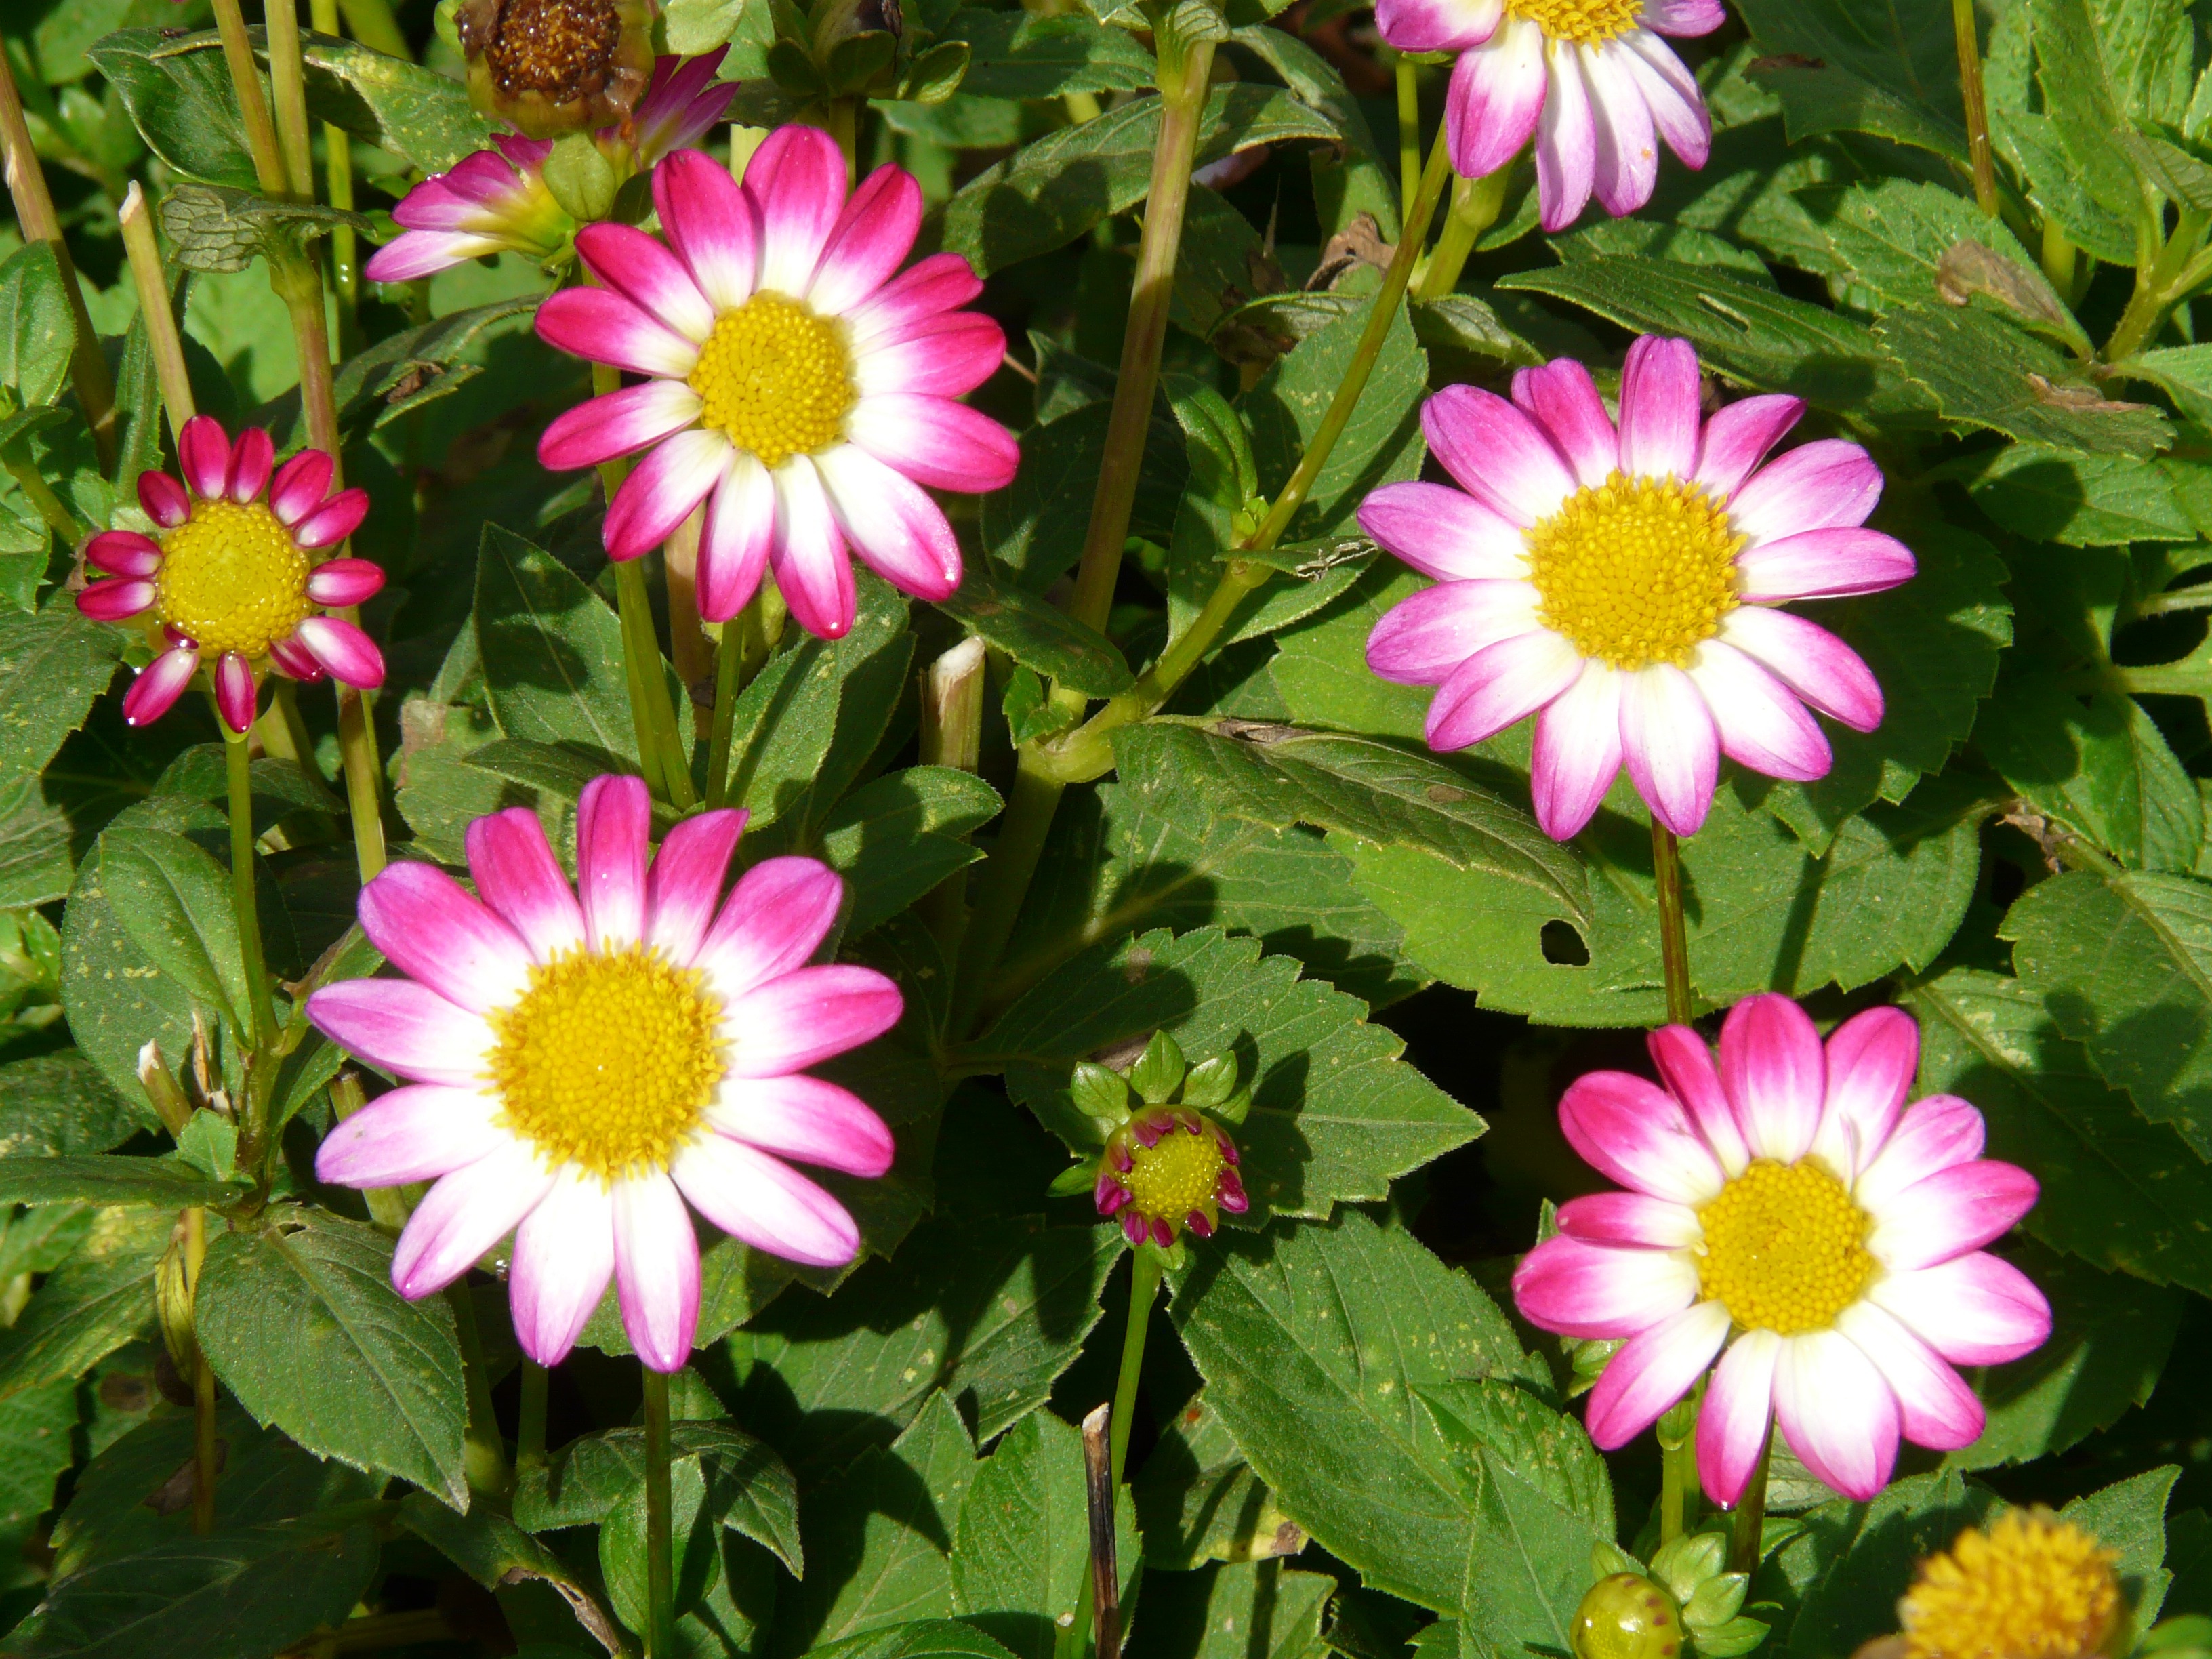
blossom, plant, white, flower, petal, bloom, daisy, yellow, pink, flora, dahlia, asteraceae, buds, dahlia garden, back light, composites, flowering plant, hortensis, daisy family, simple dahlia, annual plant, land plant, marguerite daisy, garden cosmos, easy flowering